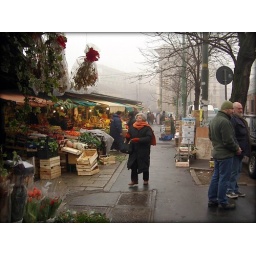
Milan, Italy, street market in mist, with Paul and Pigi in lower right corner